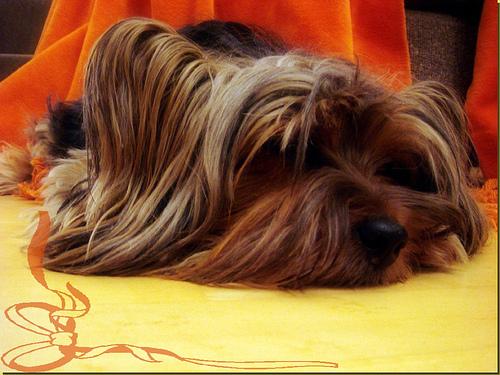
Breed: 231-n000081-silky_terrier